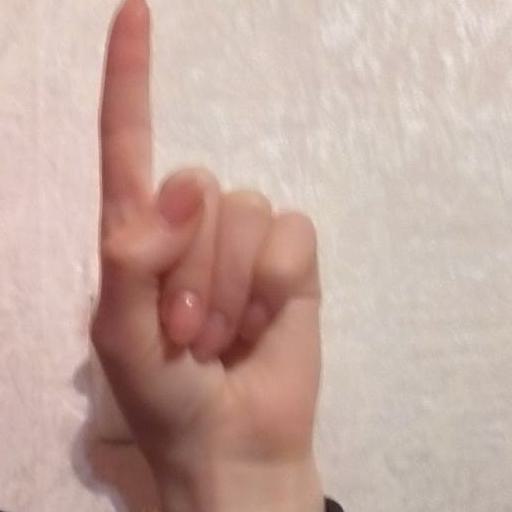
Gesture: one